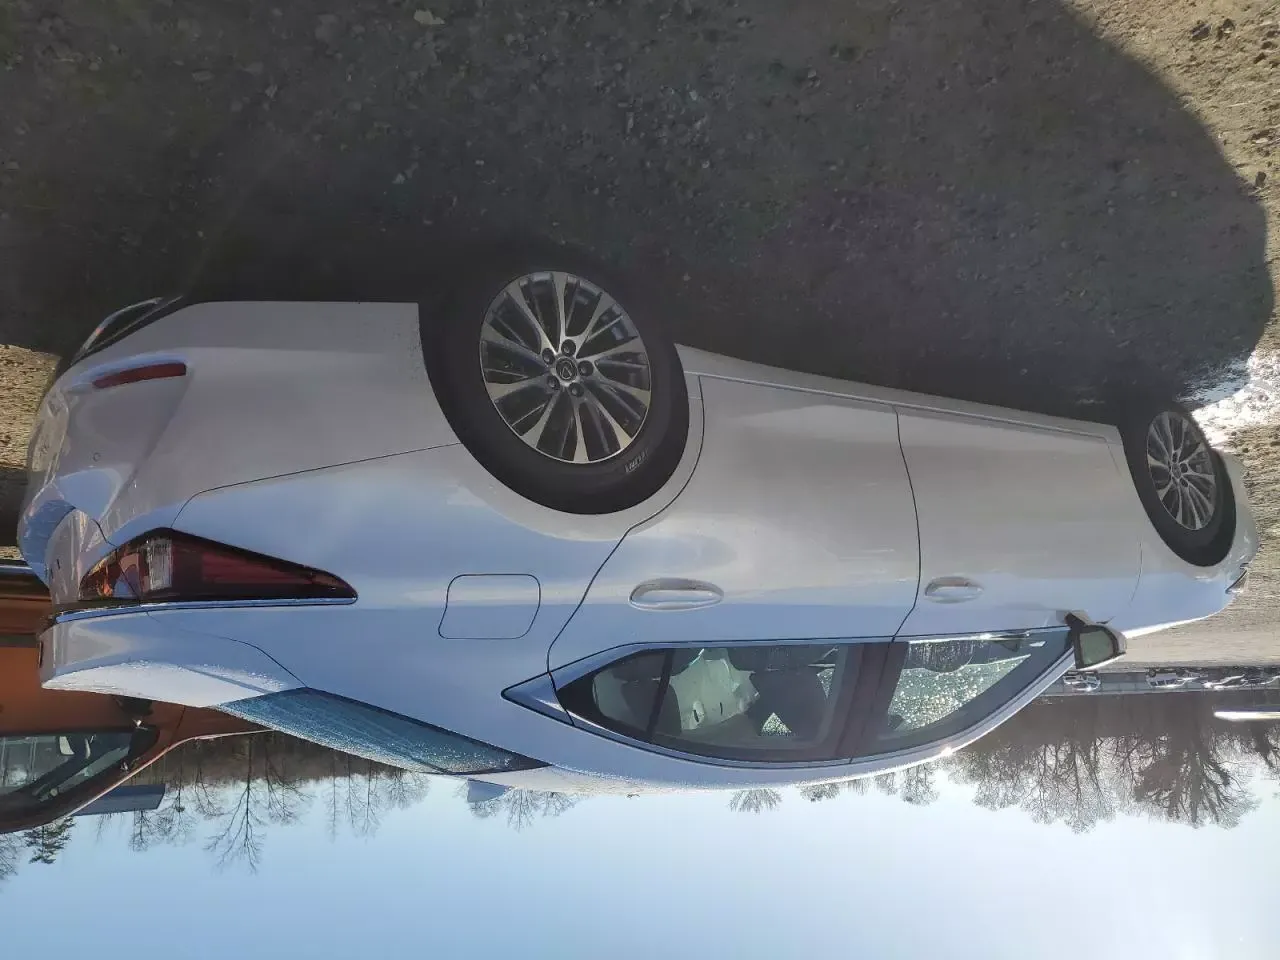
Aucun dommage détecté.
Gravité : aucun